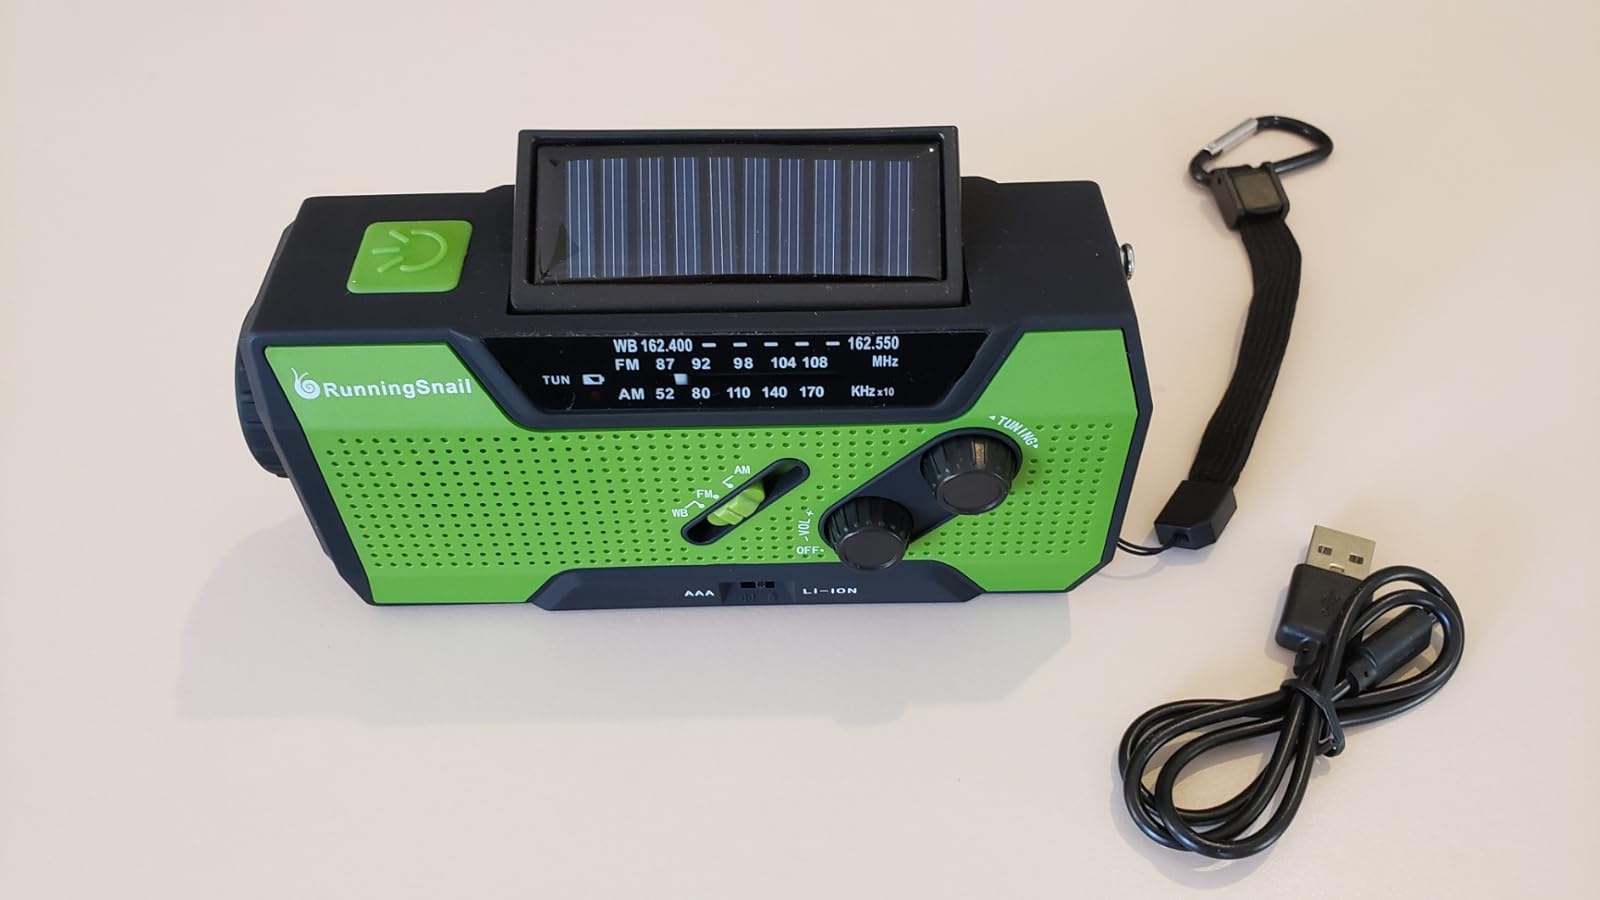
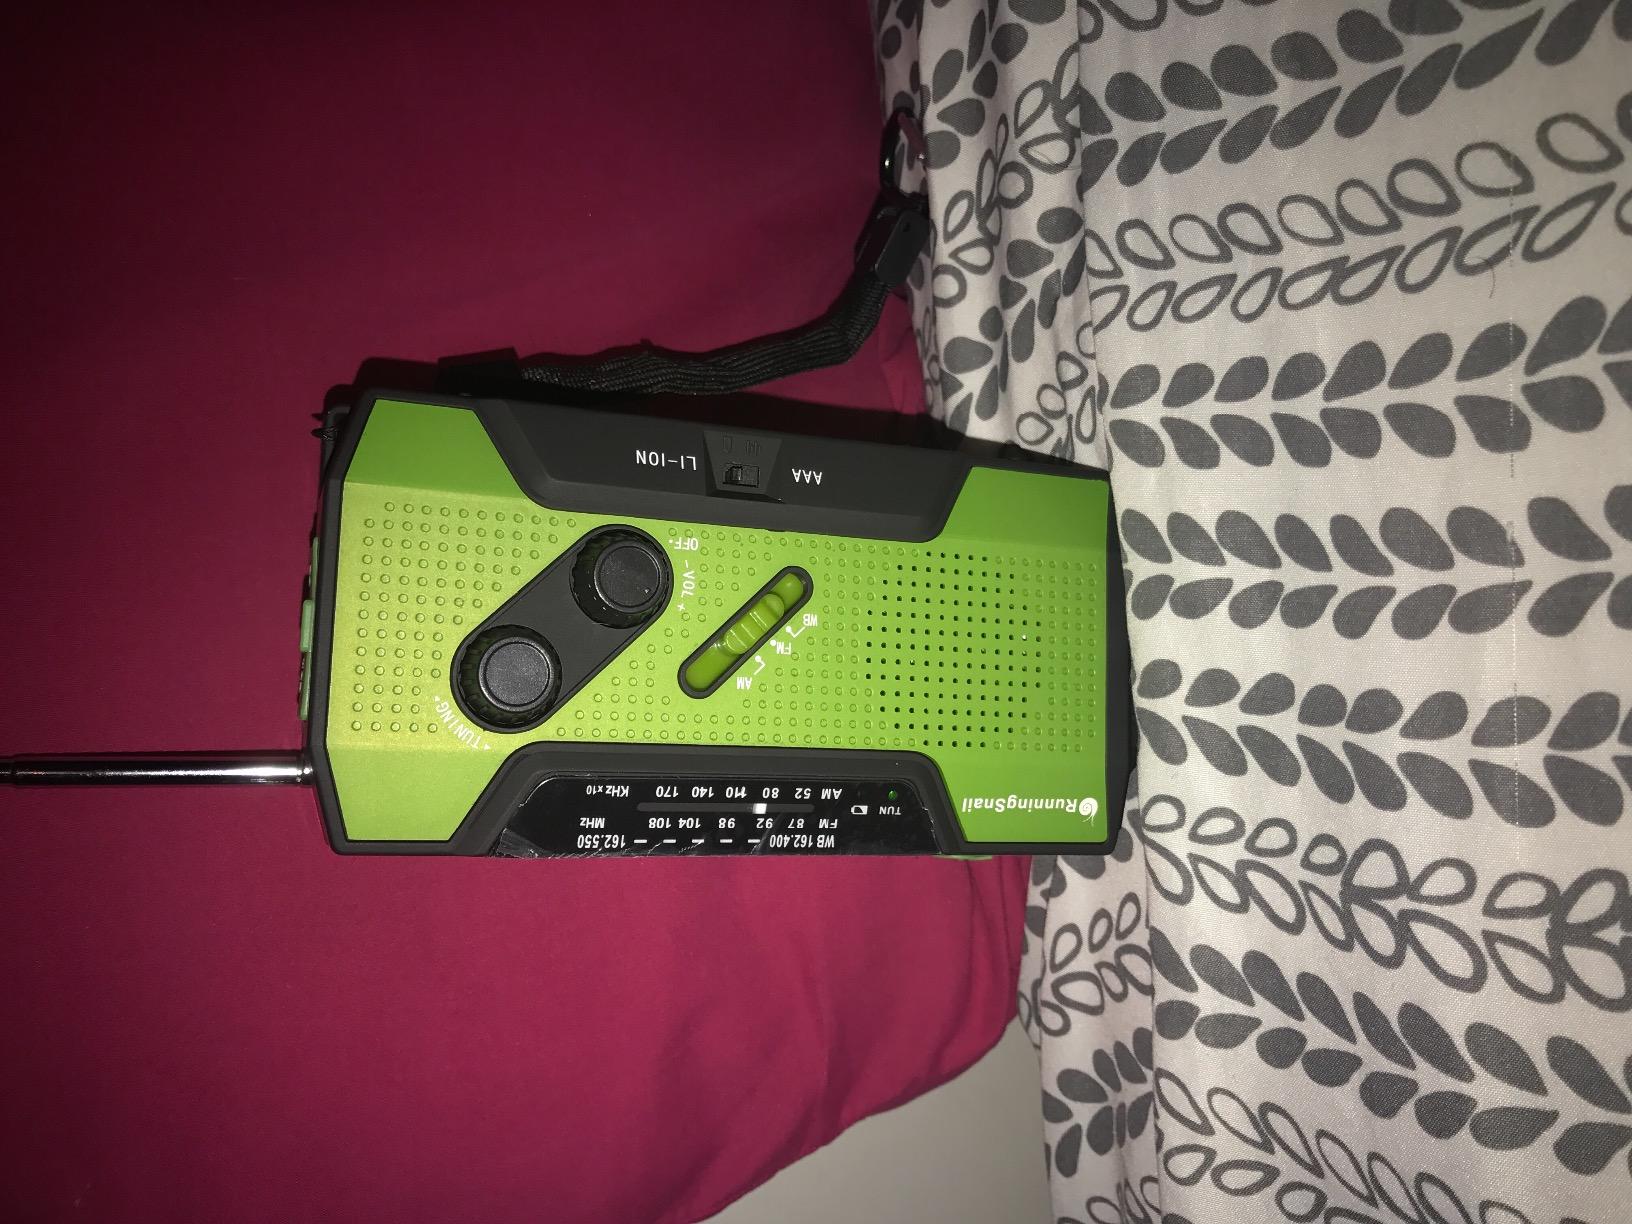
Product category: radio
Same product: yes